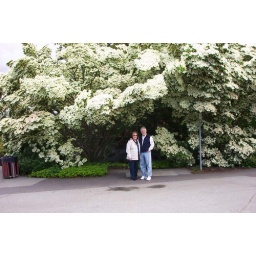
Linda and me in front of flower filled tree in a Vancouver Park